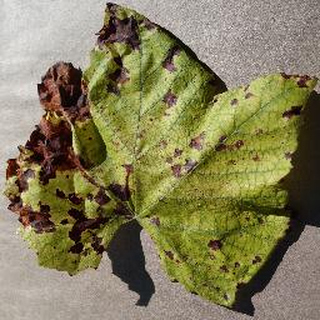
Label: grape_leaf_blight